Old Mine in Wałbrzych

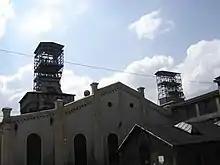
Hoisting towers of the shafts: Julia (on the left) and Sobótka (on the right)

On 26 August 1999, the Wałbrzych City Council passed a resolution to establish a branch of the Wałbrzych museum by changing the statute. On 31 December of the same year the administration of the city of Wałbrzych transferred the premises of the Julia mining plant on Wysockiego Street free of charge to the museum in order to establish a branch of the Museum of Industry and Technology. On 6 April 2001 the Lower Silesian Voivode transferred the ownership rights to the Julia coal mine (land and buildings with equipment) free of charge to the Wałbrzych commune with a perspective of running the Museum of Industry and Technology.